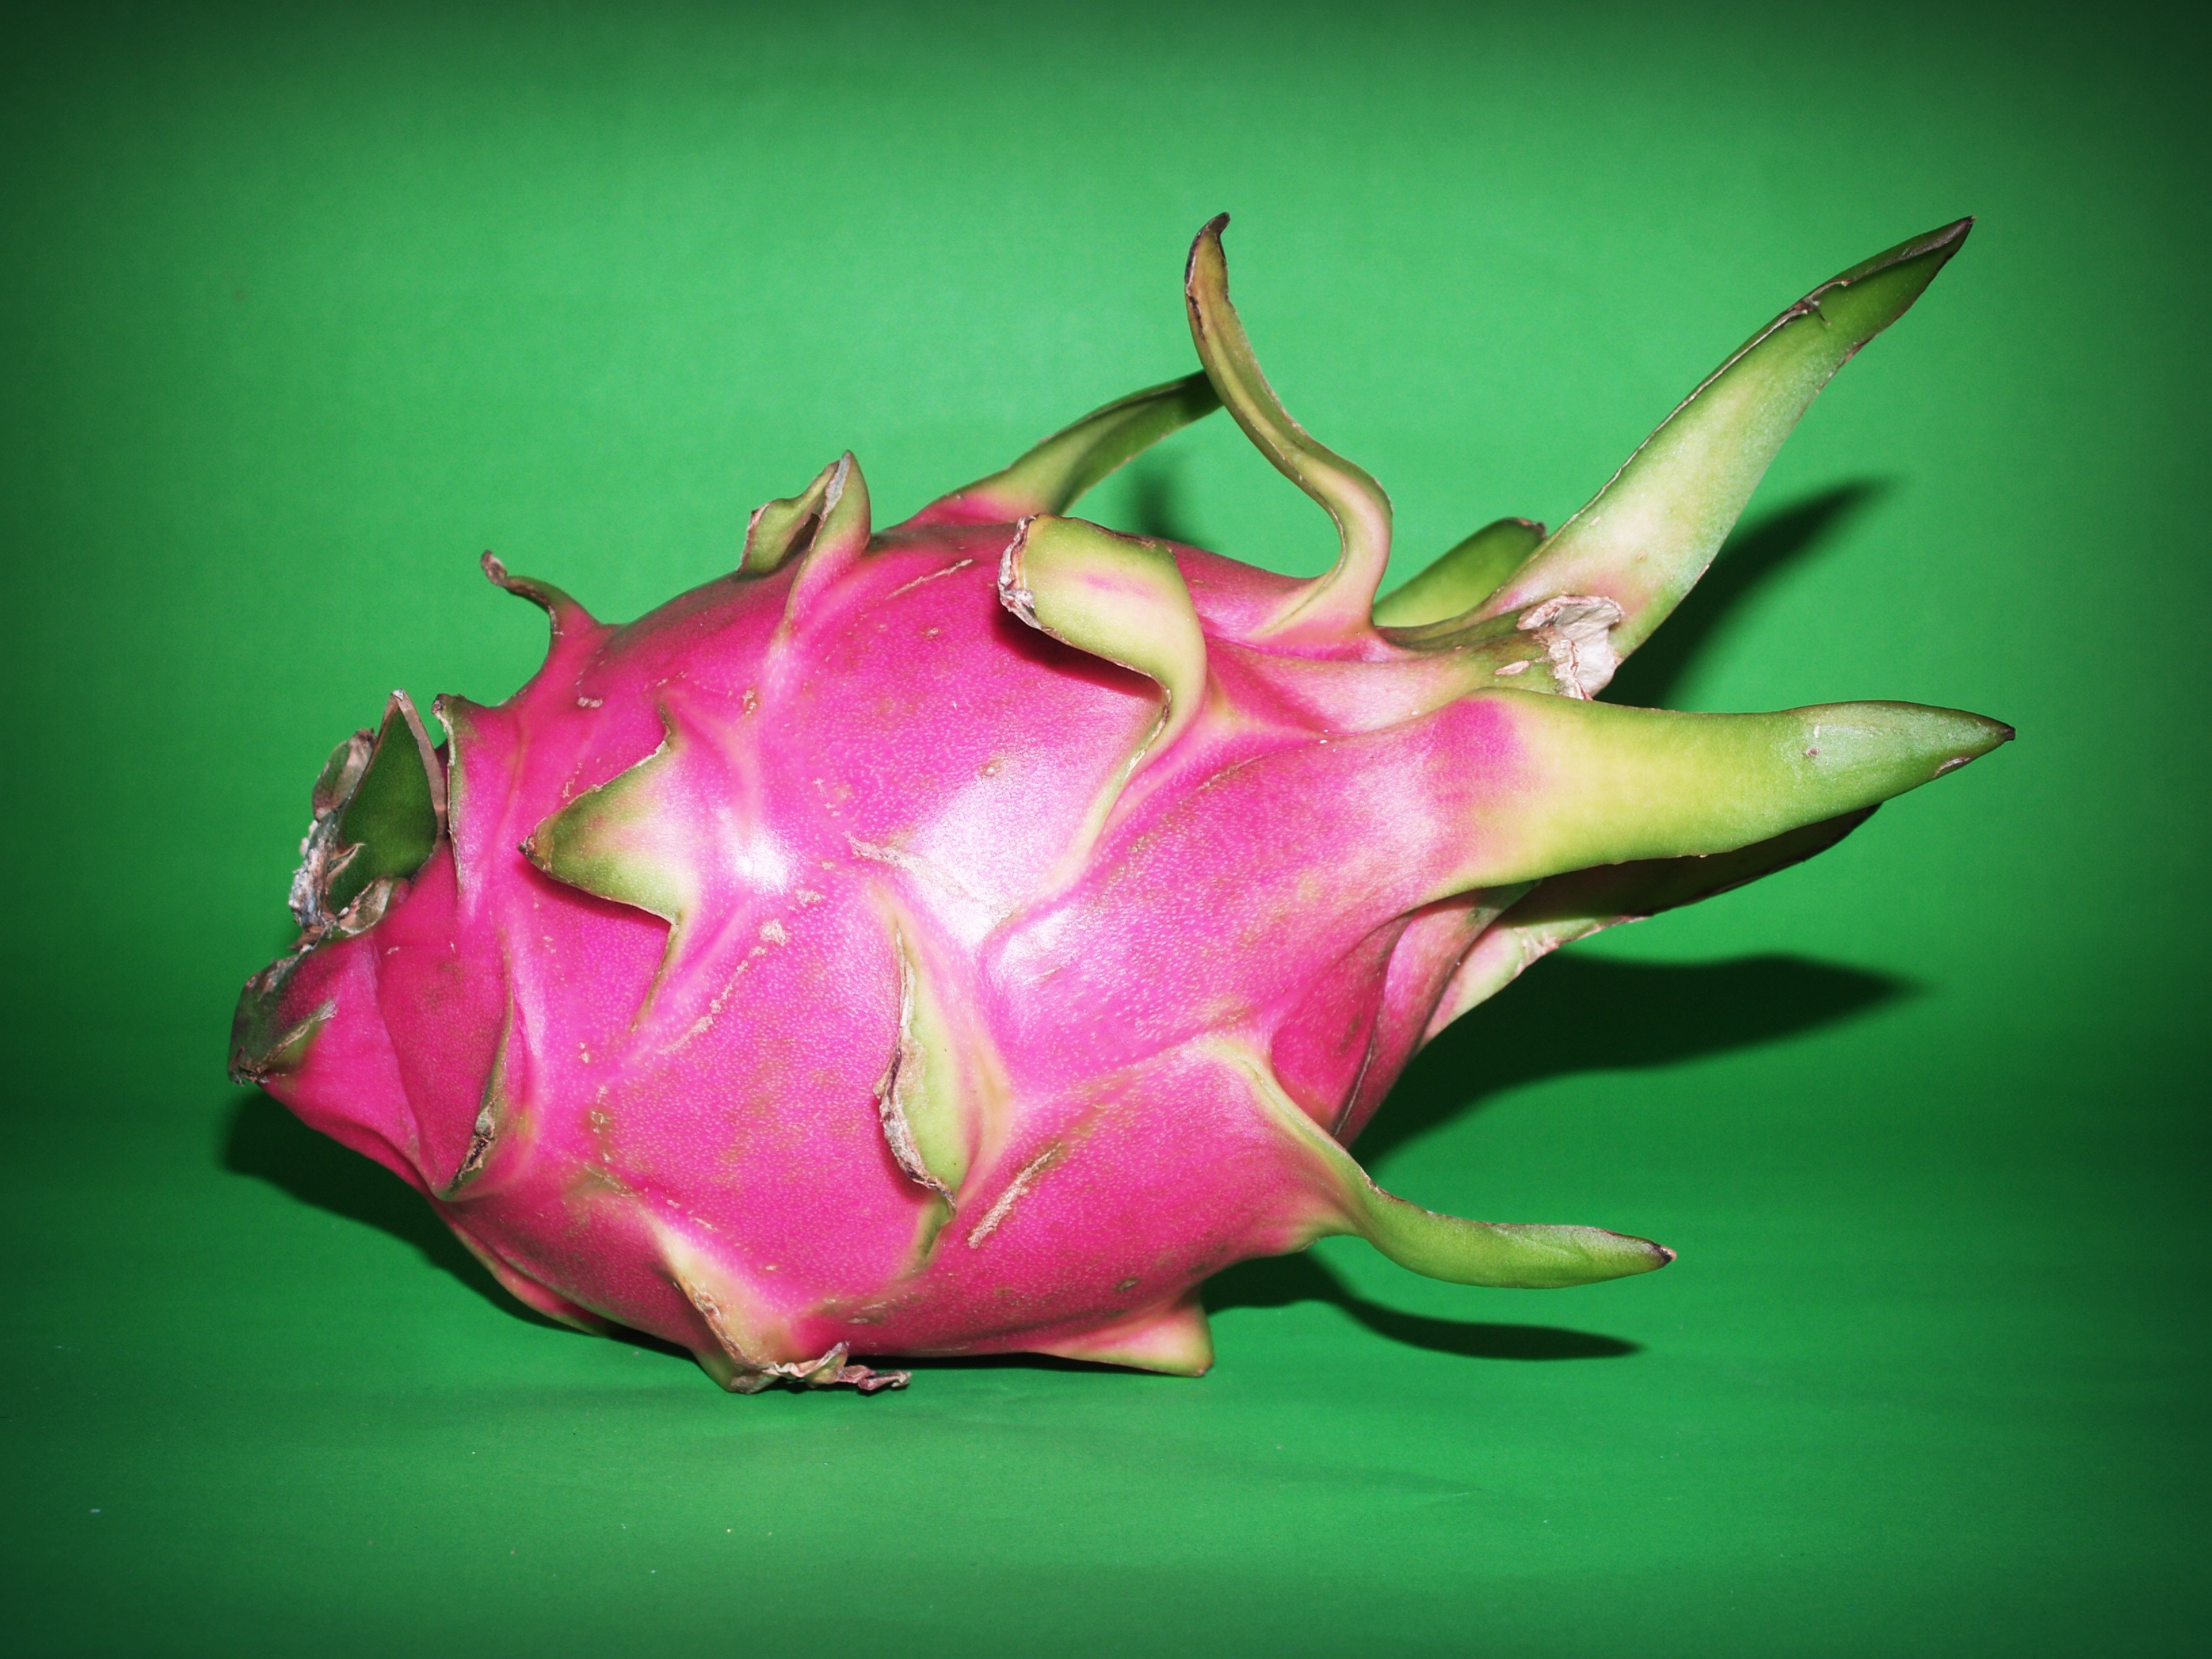
nature, cactus, plant, white, fruit, sweet, leaf, flower, petal, isolated, asian, ripe, food, red, produce, tropical, macro, fresh, succulent, closeup, pink, juicy, healthy, cacti, flora, delicious, thailand, dragon fruit, seeds, background, nutrition, bright, dragonfly, tasty, dragon, exotic, vibrant, diet, thai, rare, unique, organic, striking, macro photography, nutritious, flowering plant, distinctive, land plant